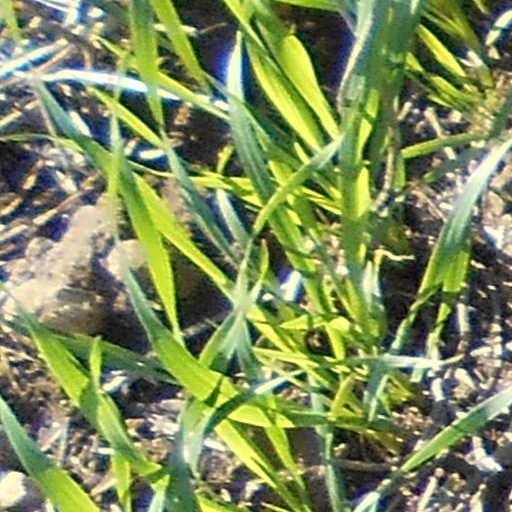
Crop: wheat